New Zealand Tunnelling Company

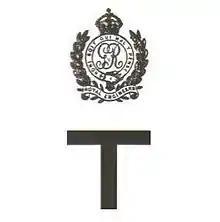

The New Zealand Tunnelling Company (also "New Zealand Engineers Tunnelling Company") was a tunnel warfare unit of the Royal New Zealand Engineers during World War I which specialised in sapping and mining. The tunnelling companies were occupied in offensive and defensive mining involving the placing and maintaining of mines under enemy lines, as well as other underground work such as the construction of deep dugouts for troop accommodation, the digging of subways, saps (a narrow trench dug to approach enemy trenches), cable trenches and underground chambers for signals and medical services. The unit is particularly known for its role at Carrière Wellington and during the Battle of Arras.